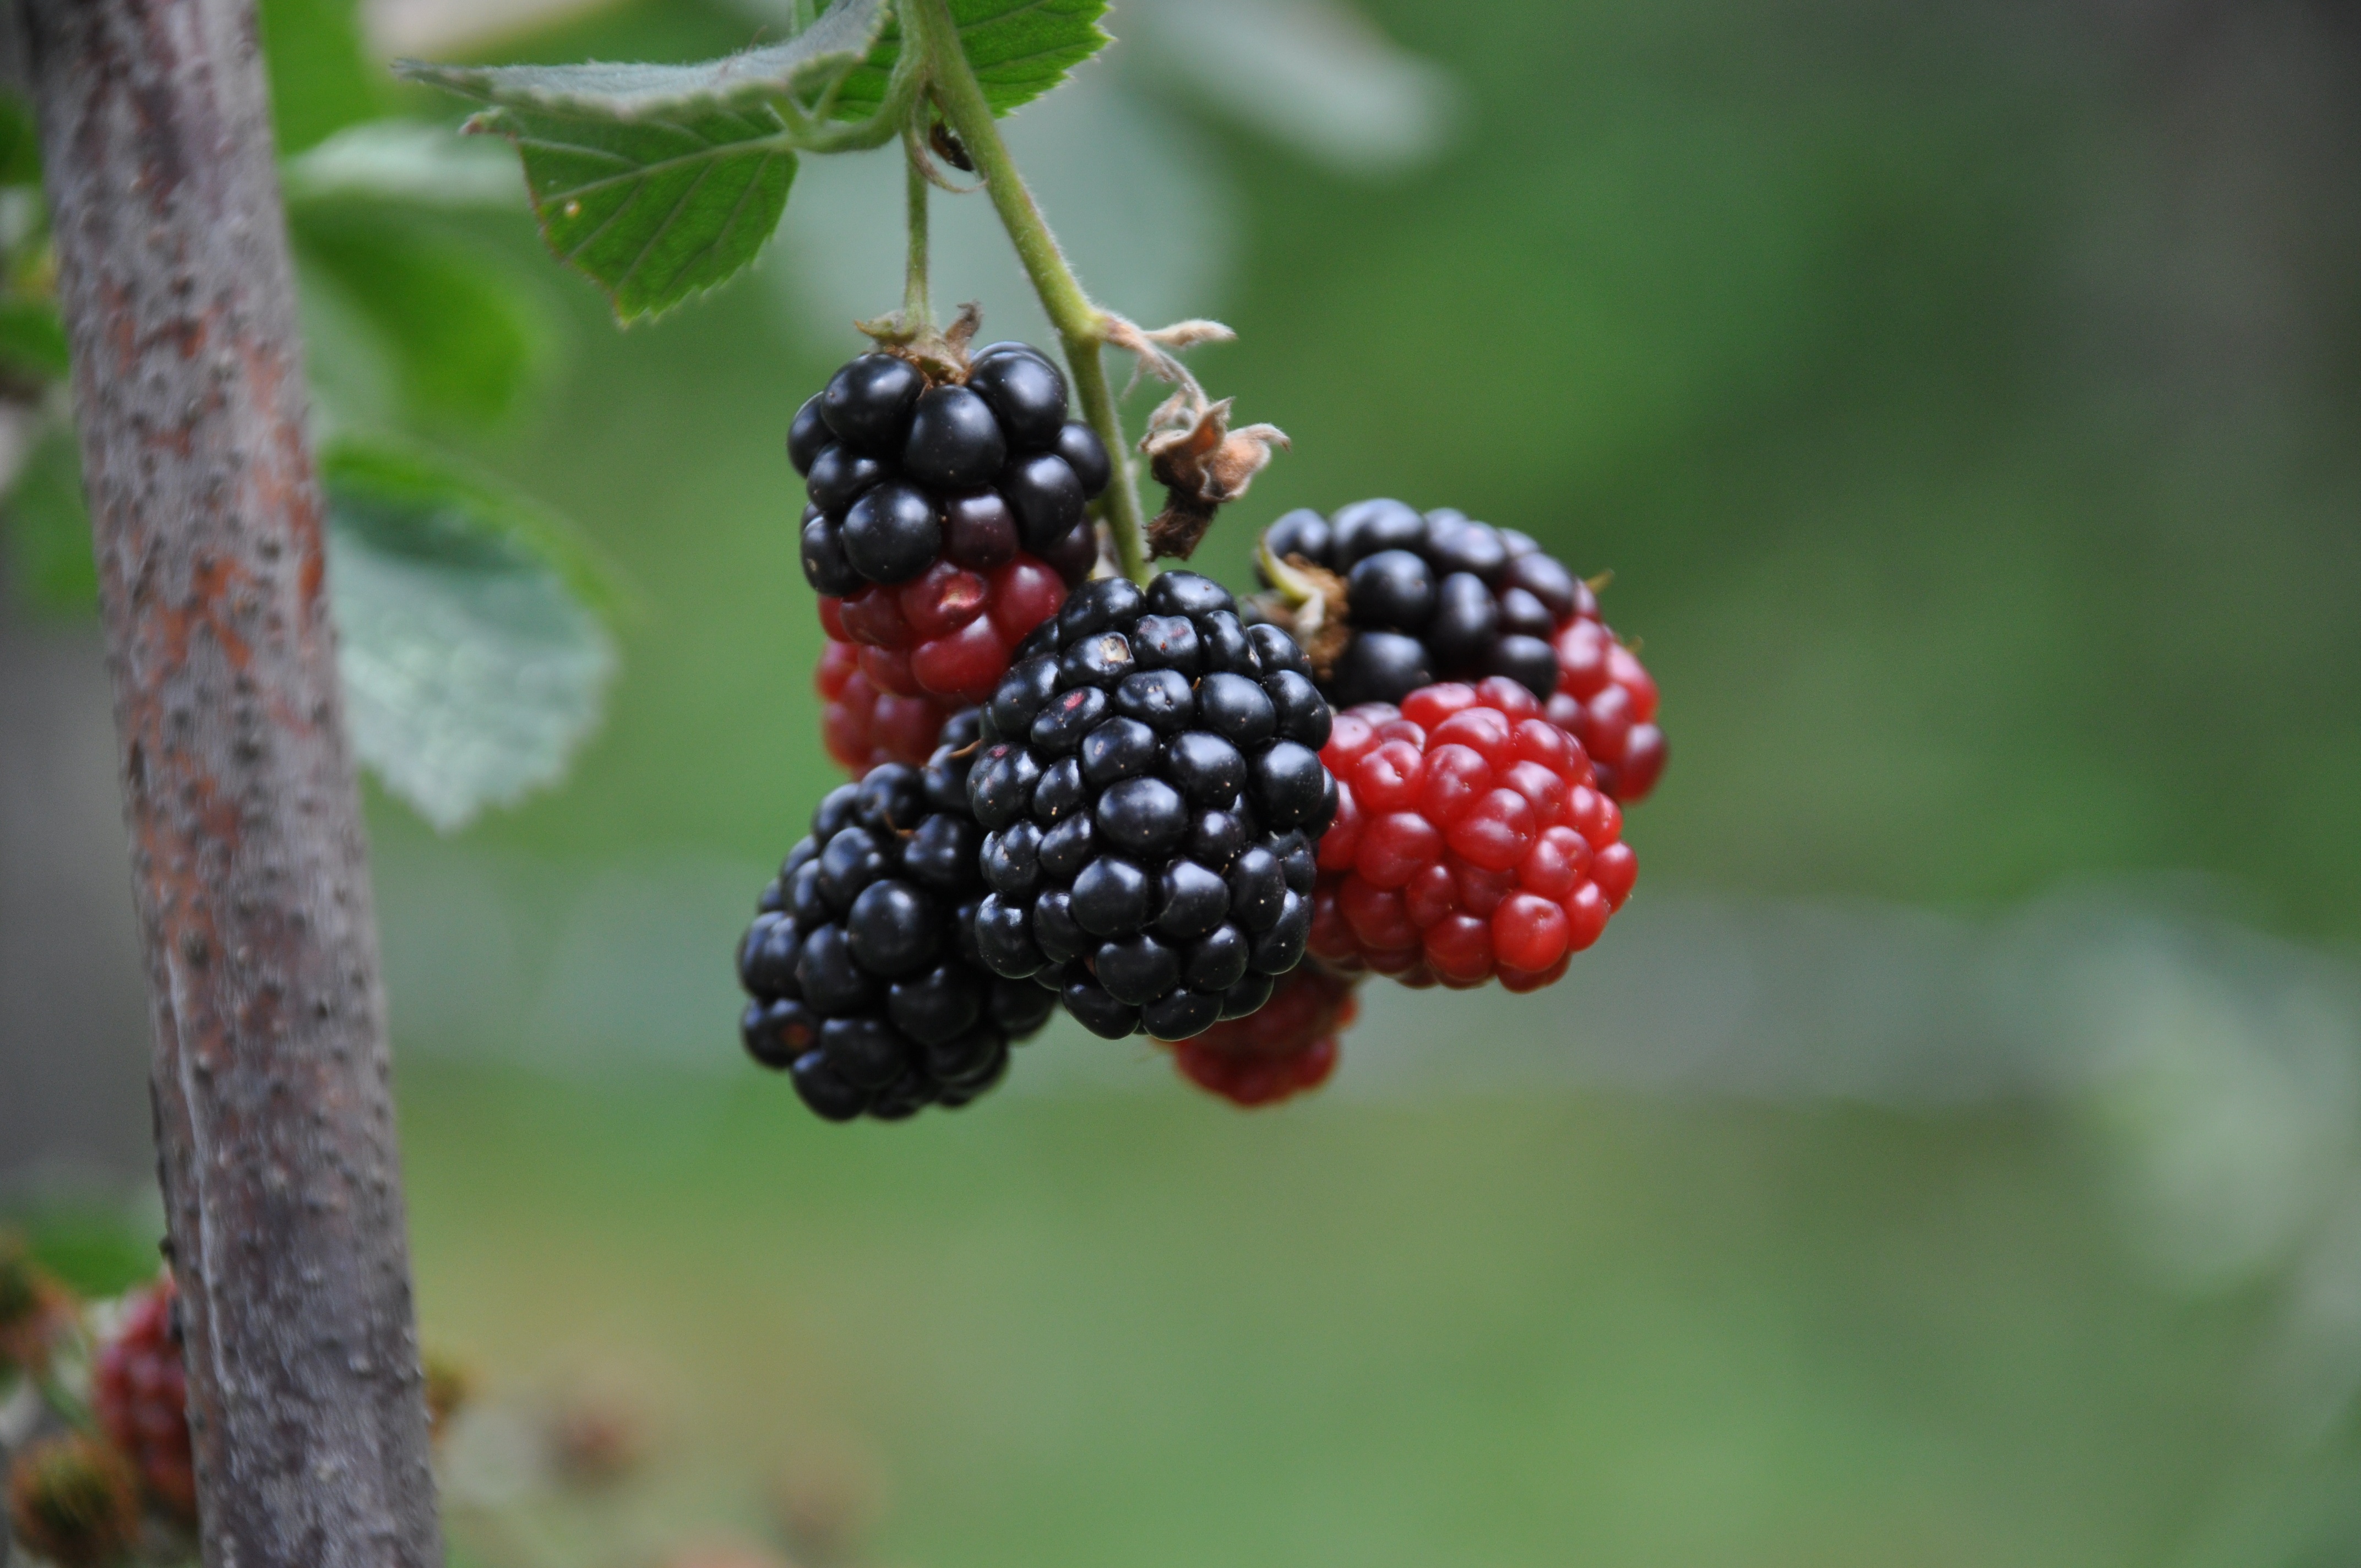
screen, branch, bokeh, plant, car, fruit, berry, flower, purple, heart, orange, food, green, red, produce, nostalgia, black, pink, toy, flora, california, blackberry, background, mother, shrub, wallpaper, image, chrysler, bramble, mulberry, dark blue, in background, flowering plant, bilberry, huckleberry, chokeberry, black colorful, beginner, mohterflowers, ks, land plant, zante currant, chinese hawthorn, dewberry, boysenberry, wine raspberry, red mulberry